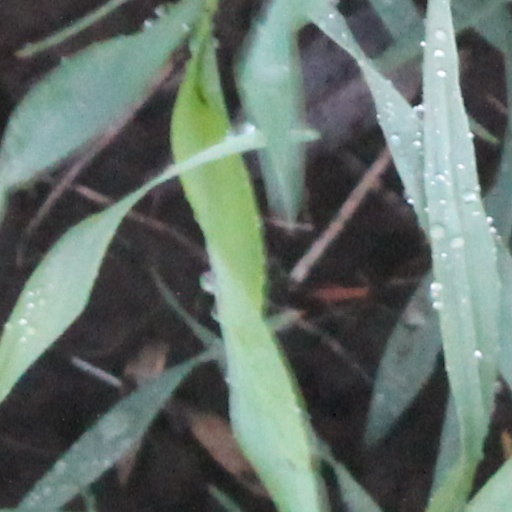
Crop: wheat